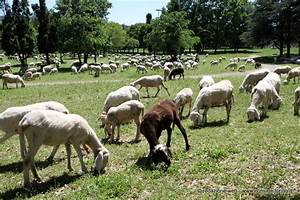
Label: pecora